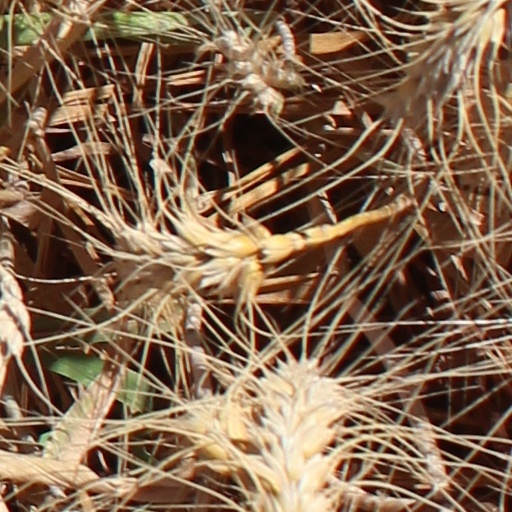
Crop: wheat